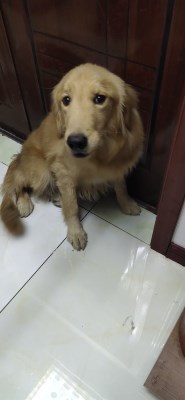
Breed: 5355-n000126-golden_retriever